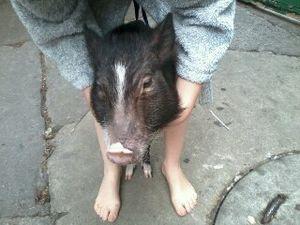
Un cochon nain, aussi appelé cochon miniature, est un porc domestique de petite taille développé pour être utilisé comme animal de compagnie ou pour la recherche médicale. Il en existe plusieurs races, telles que les cochons vietnamiens, les choctaw, les kunekune, les göttingen... Les cochons nains pèsent approximativement entre 22,5 et 70 kg à l'âge adulte.